Mr. Go (film)

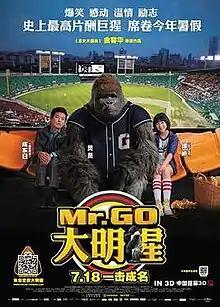
China poster

Mr. Go is a 2013 South Korean sport-comedy film written and directed by Kim Yong-hwa based on Huh Young-man's 1984 comic "The 7th Team". About a gorilla who becomes a baseball superstar and his 15-year-old female manager, it stars Xu Jiao and Sung Dong-il. "Mr. Go" was the first South Korean film to be fully shot in 3D. A co-production between South Korea and China, it was released simultaneously in both countries on July 17 and 18, respectively.